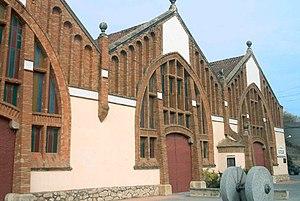
Le conca de Barberà est un vin espagnol bénéficiant d'une dénomination d'origine protégée.
Le vignoble de Catalogne est une région viticole espagnole correspondant à la communauté autonome de Catalogne. Le vignoble de la Catalogne française appartient au vignoble du Languedoc-Roussillon.